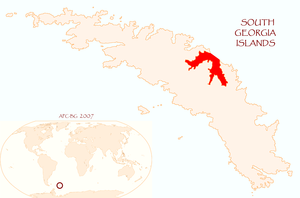
La baie de Cumberland, en anglais : Cumberland Bay, est une baie du nord-est de la Géorgie du Sud. Elle donne sur l'ancienne station baleinière de Grytviken et la station de recherche de King Edward Point.